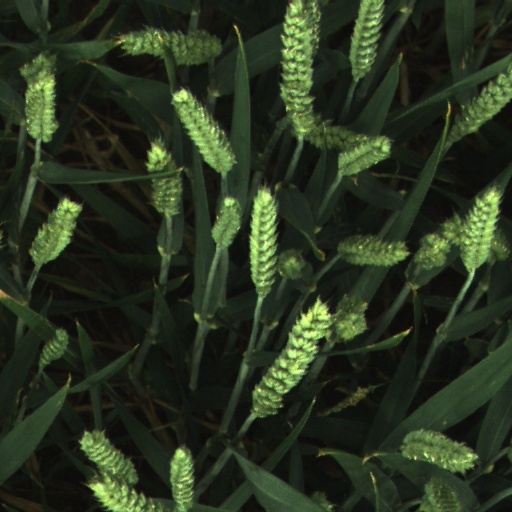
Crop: wheat